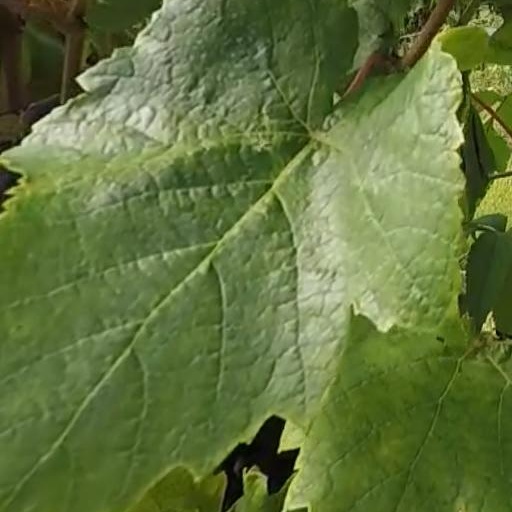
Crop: grape